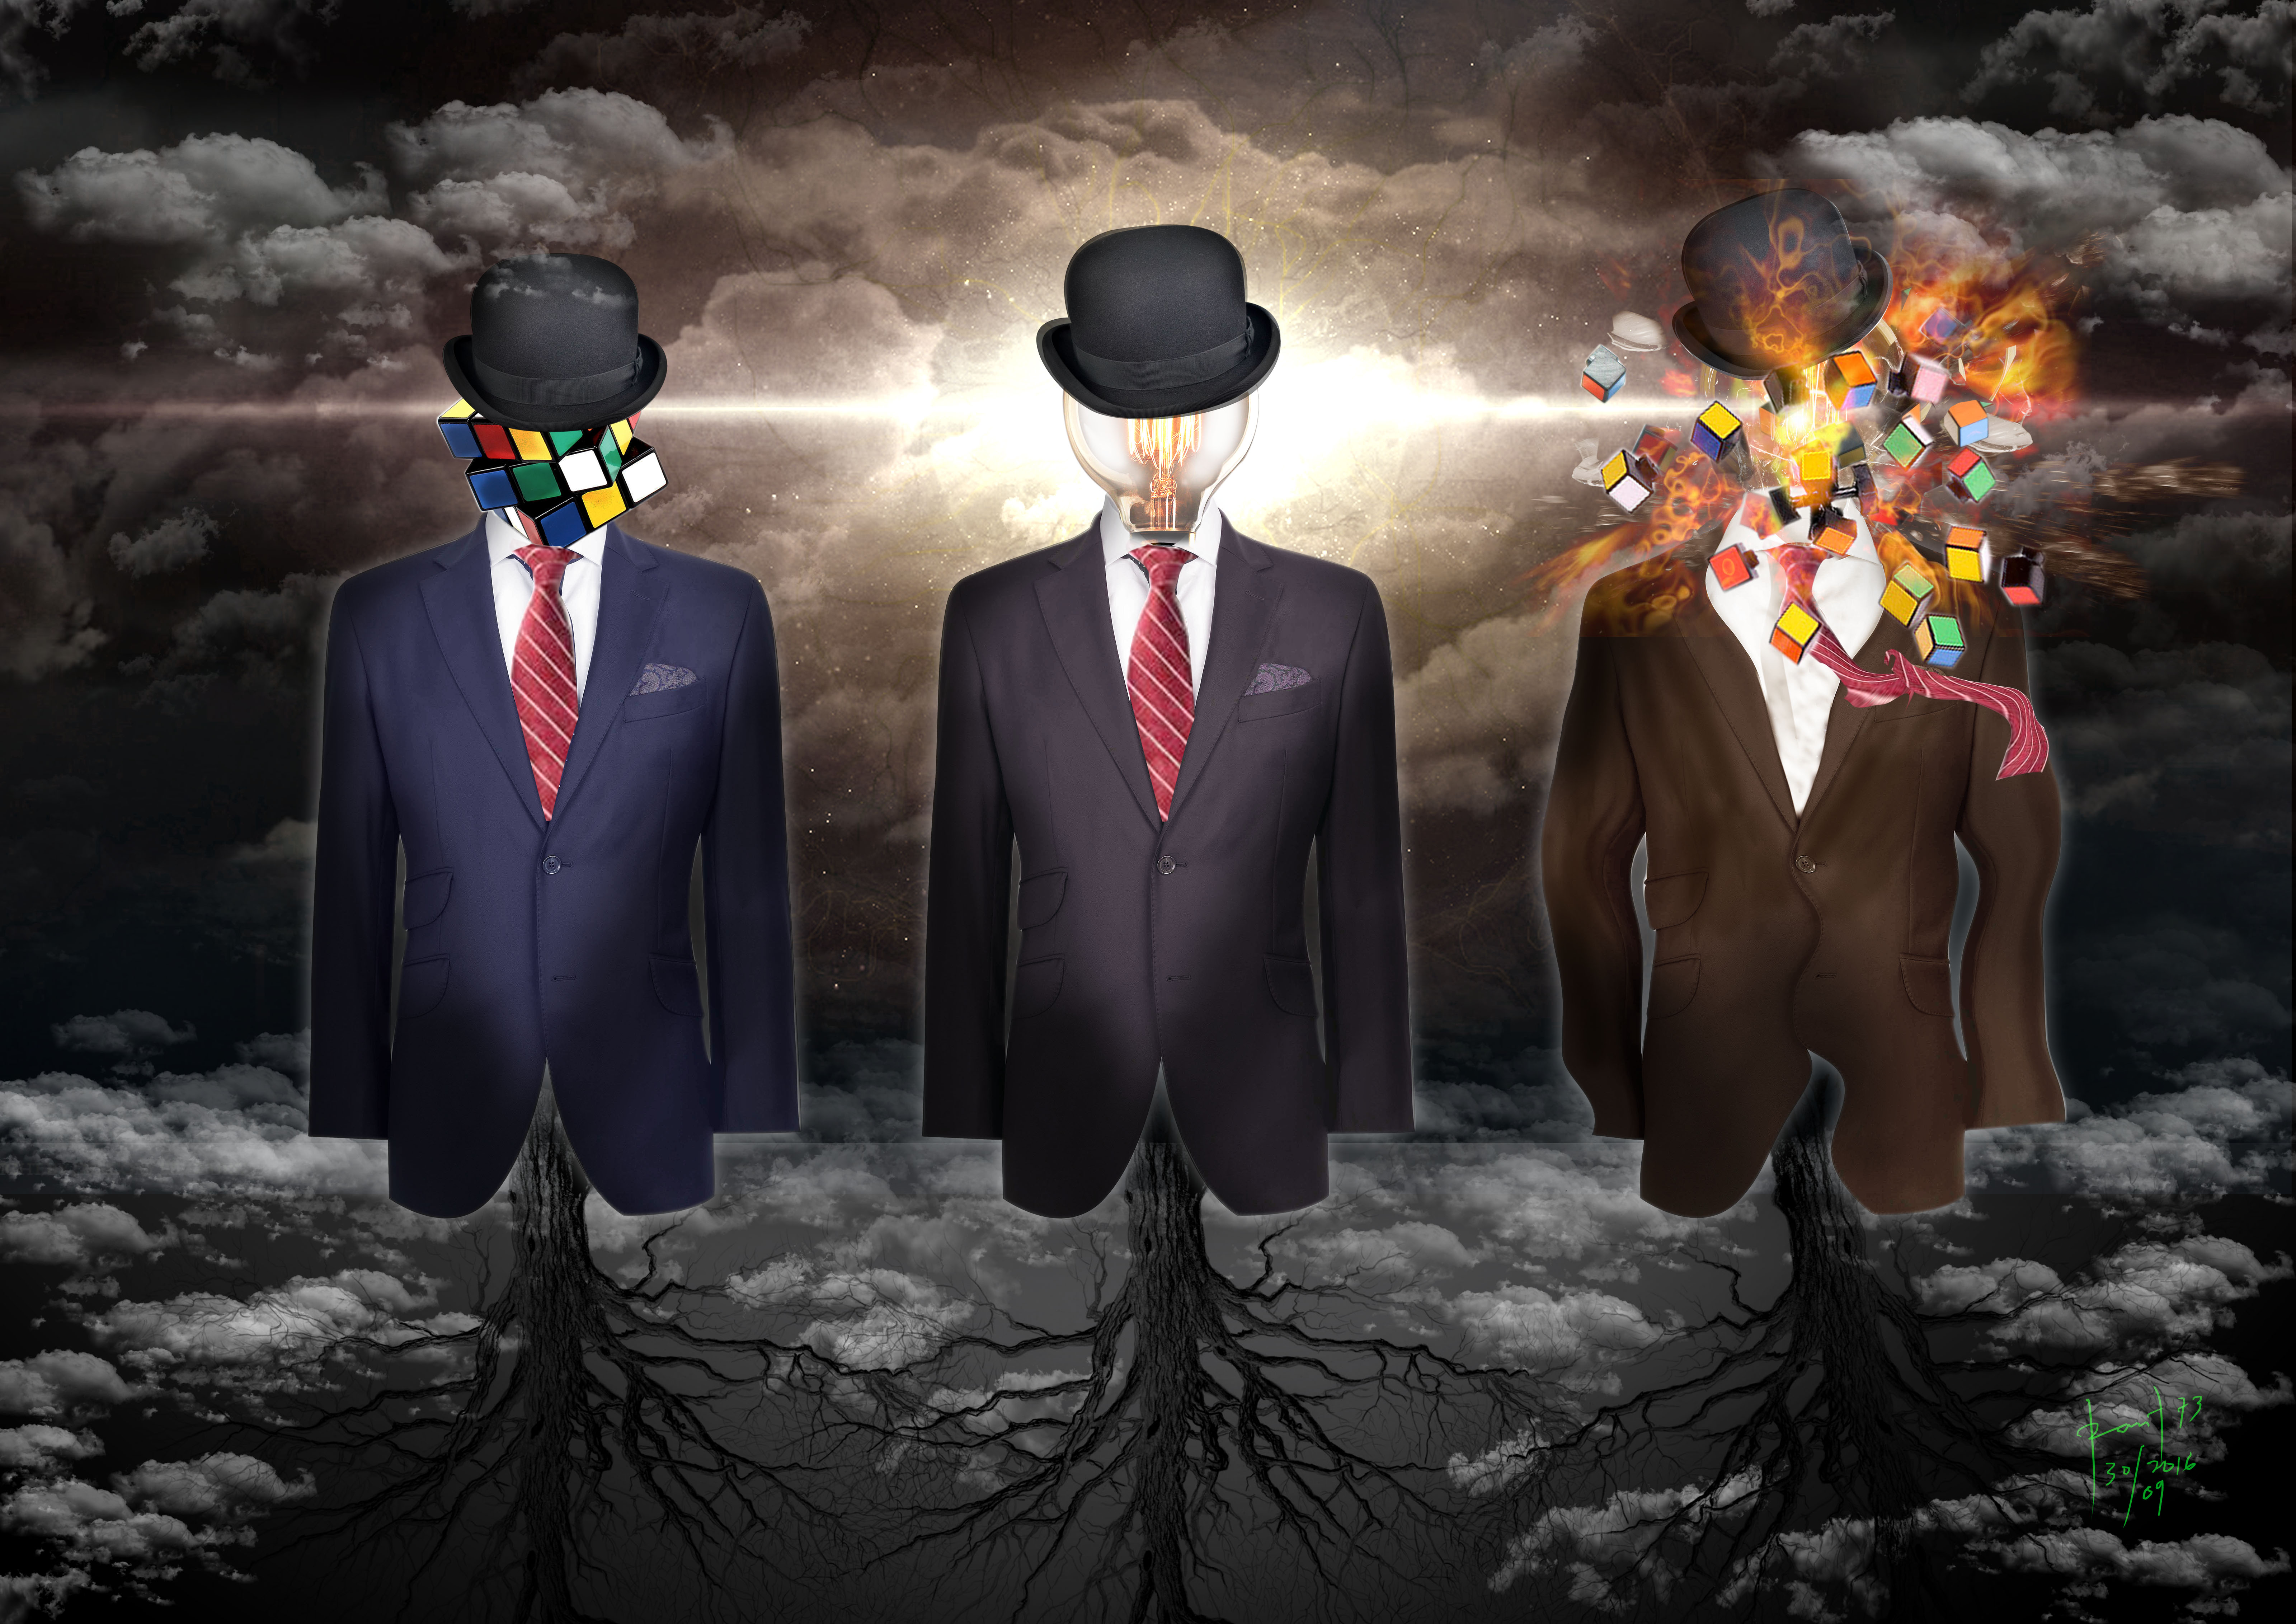
philosophy, image, question, surrealist, problem, screenshot